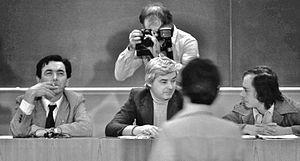
De gauche à droite
Camille Laurin est un psychiatre et homme politique québécois, né le 6 mai 1922 à Charlemagne et mort le 11 mars 1999 à Vaudreuil-Dorion. Il a été ministre sous le gouvernement indépendantiste du Parti québécois dirigé par René Lévesque de 1976 à 1984. Il a notamment contribué à la rédaction de la Charte de la langue française.
Cet article traite des événements qui se sont produits durant l'année 1977 au Québec.